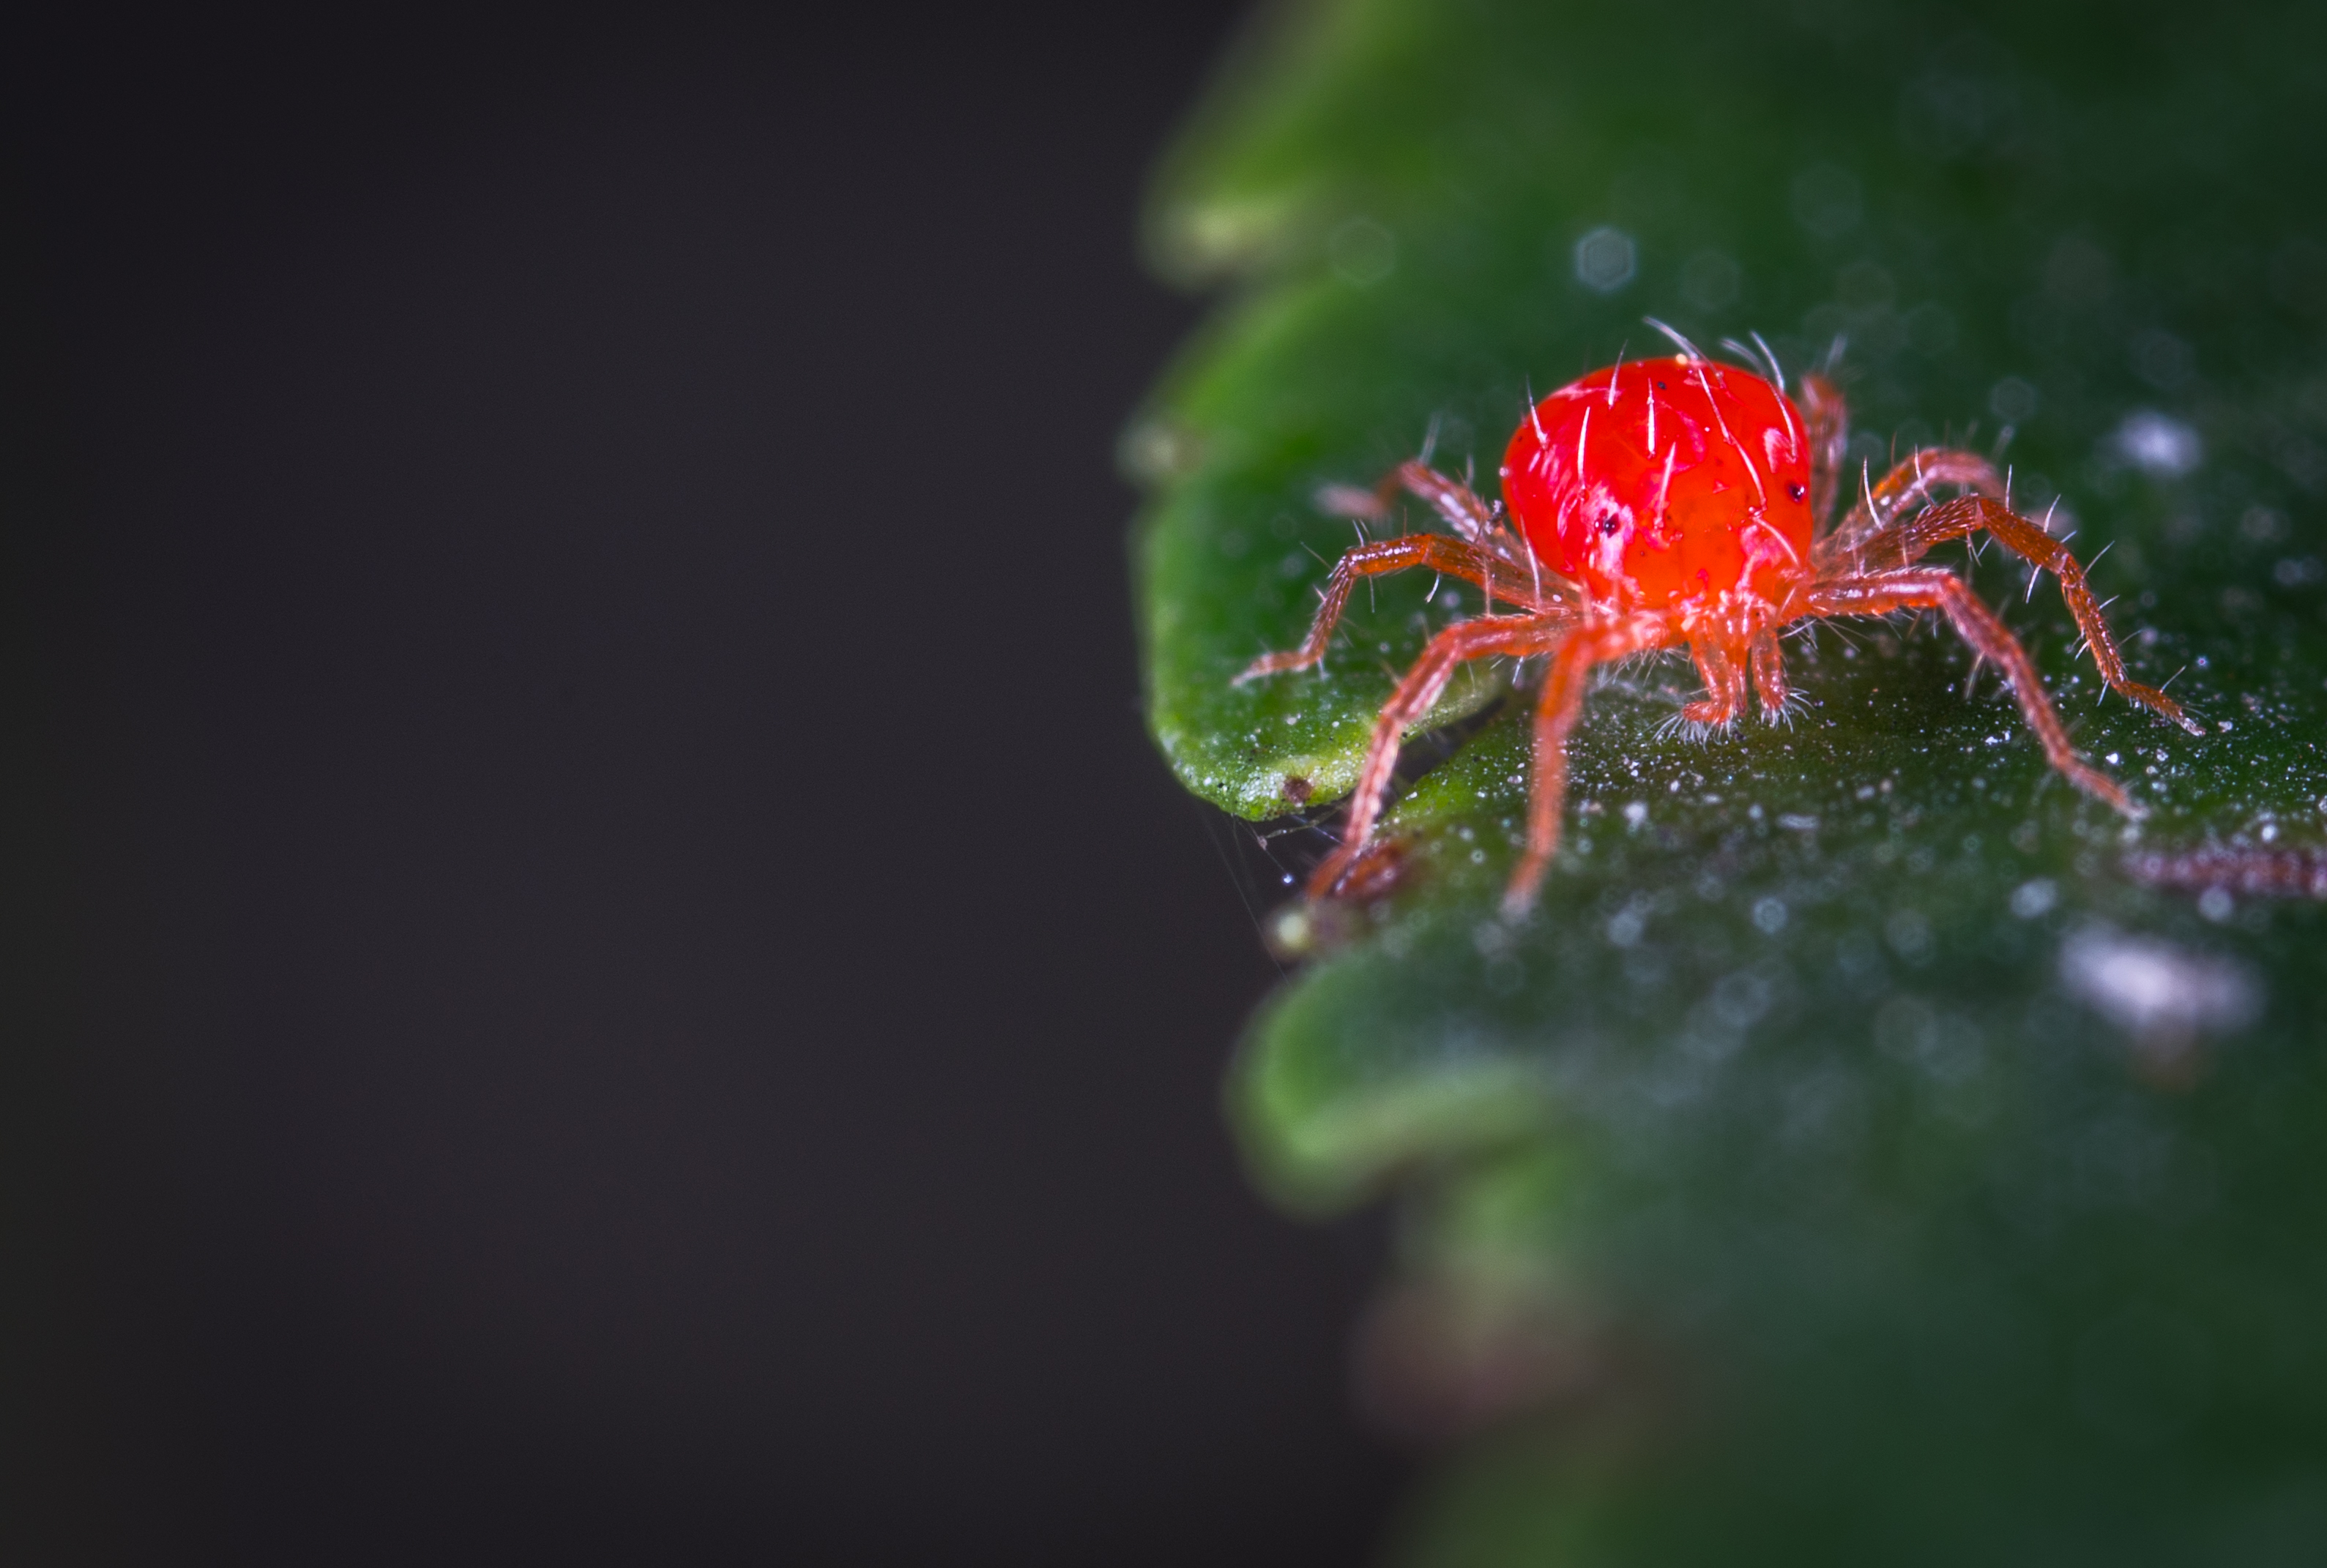
macro, mite, macro photography, close up, flora, insect, organism, moisture, water, dew, plant stem, computer wallpaper